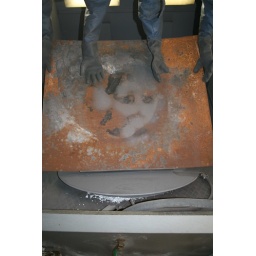
the castle steel. the project is christened by blasting sand